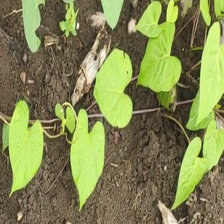
Weed species: Obscure_morning _glory(Ipomoea obscura)